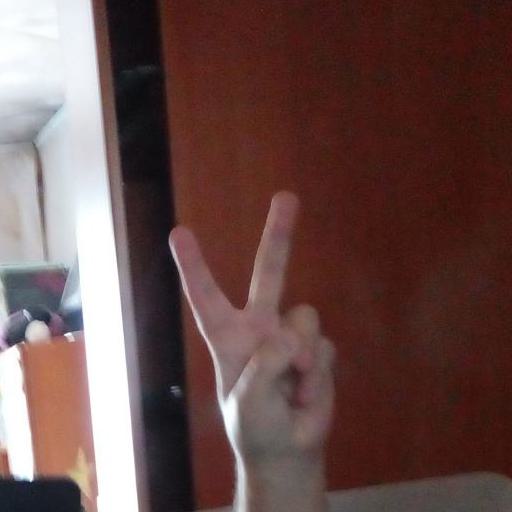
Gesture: peace